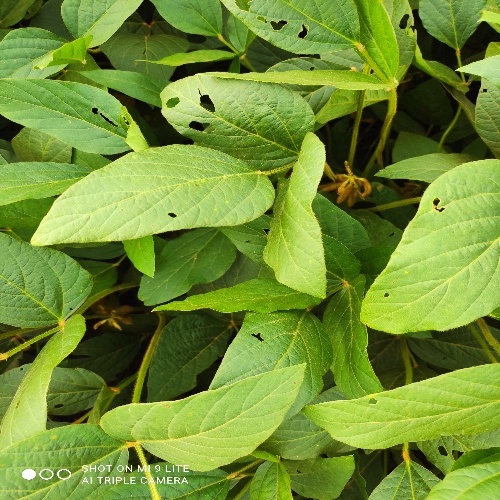
Label: Caterpillar